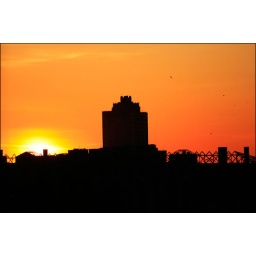
Sunset from the home at street Prajskaya in Kiev.